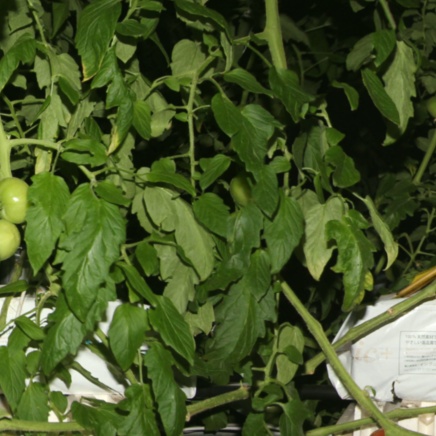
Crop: tomato